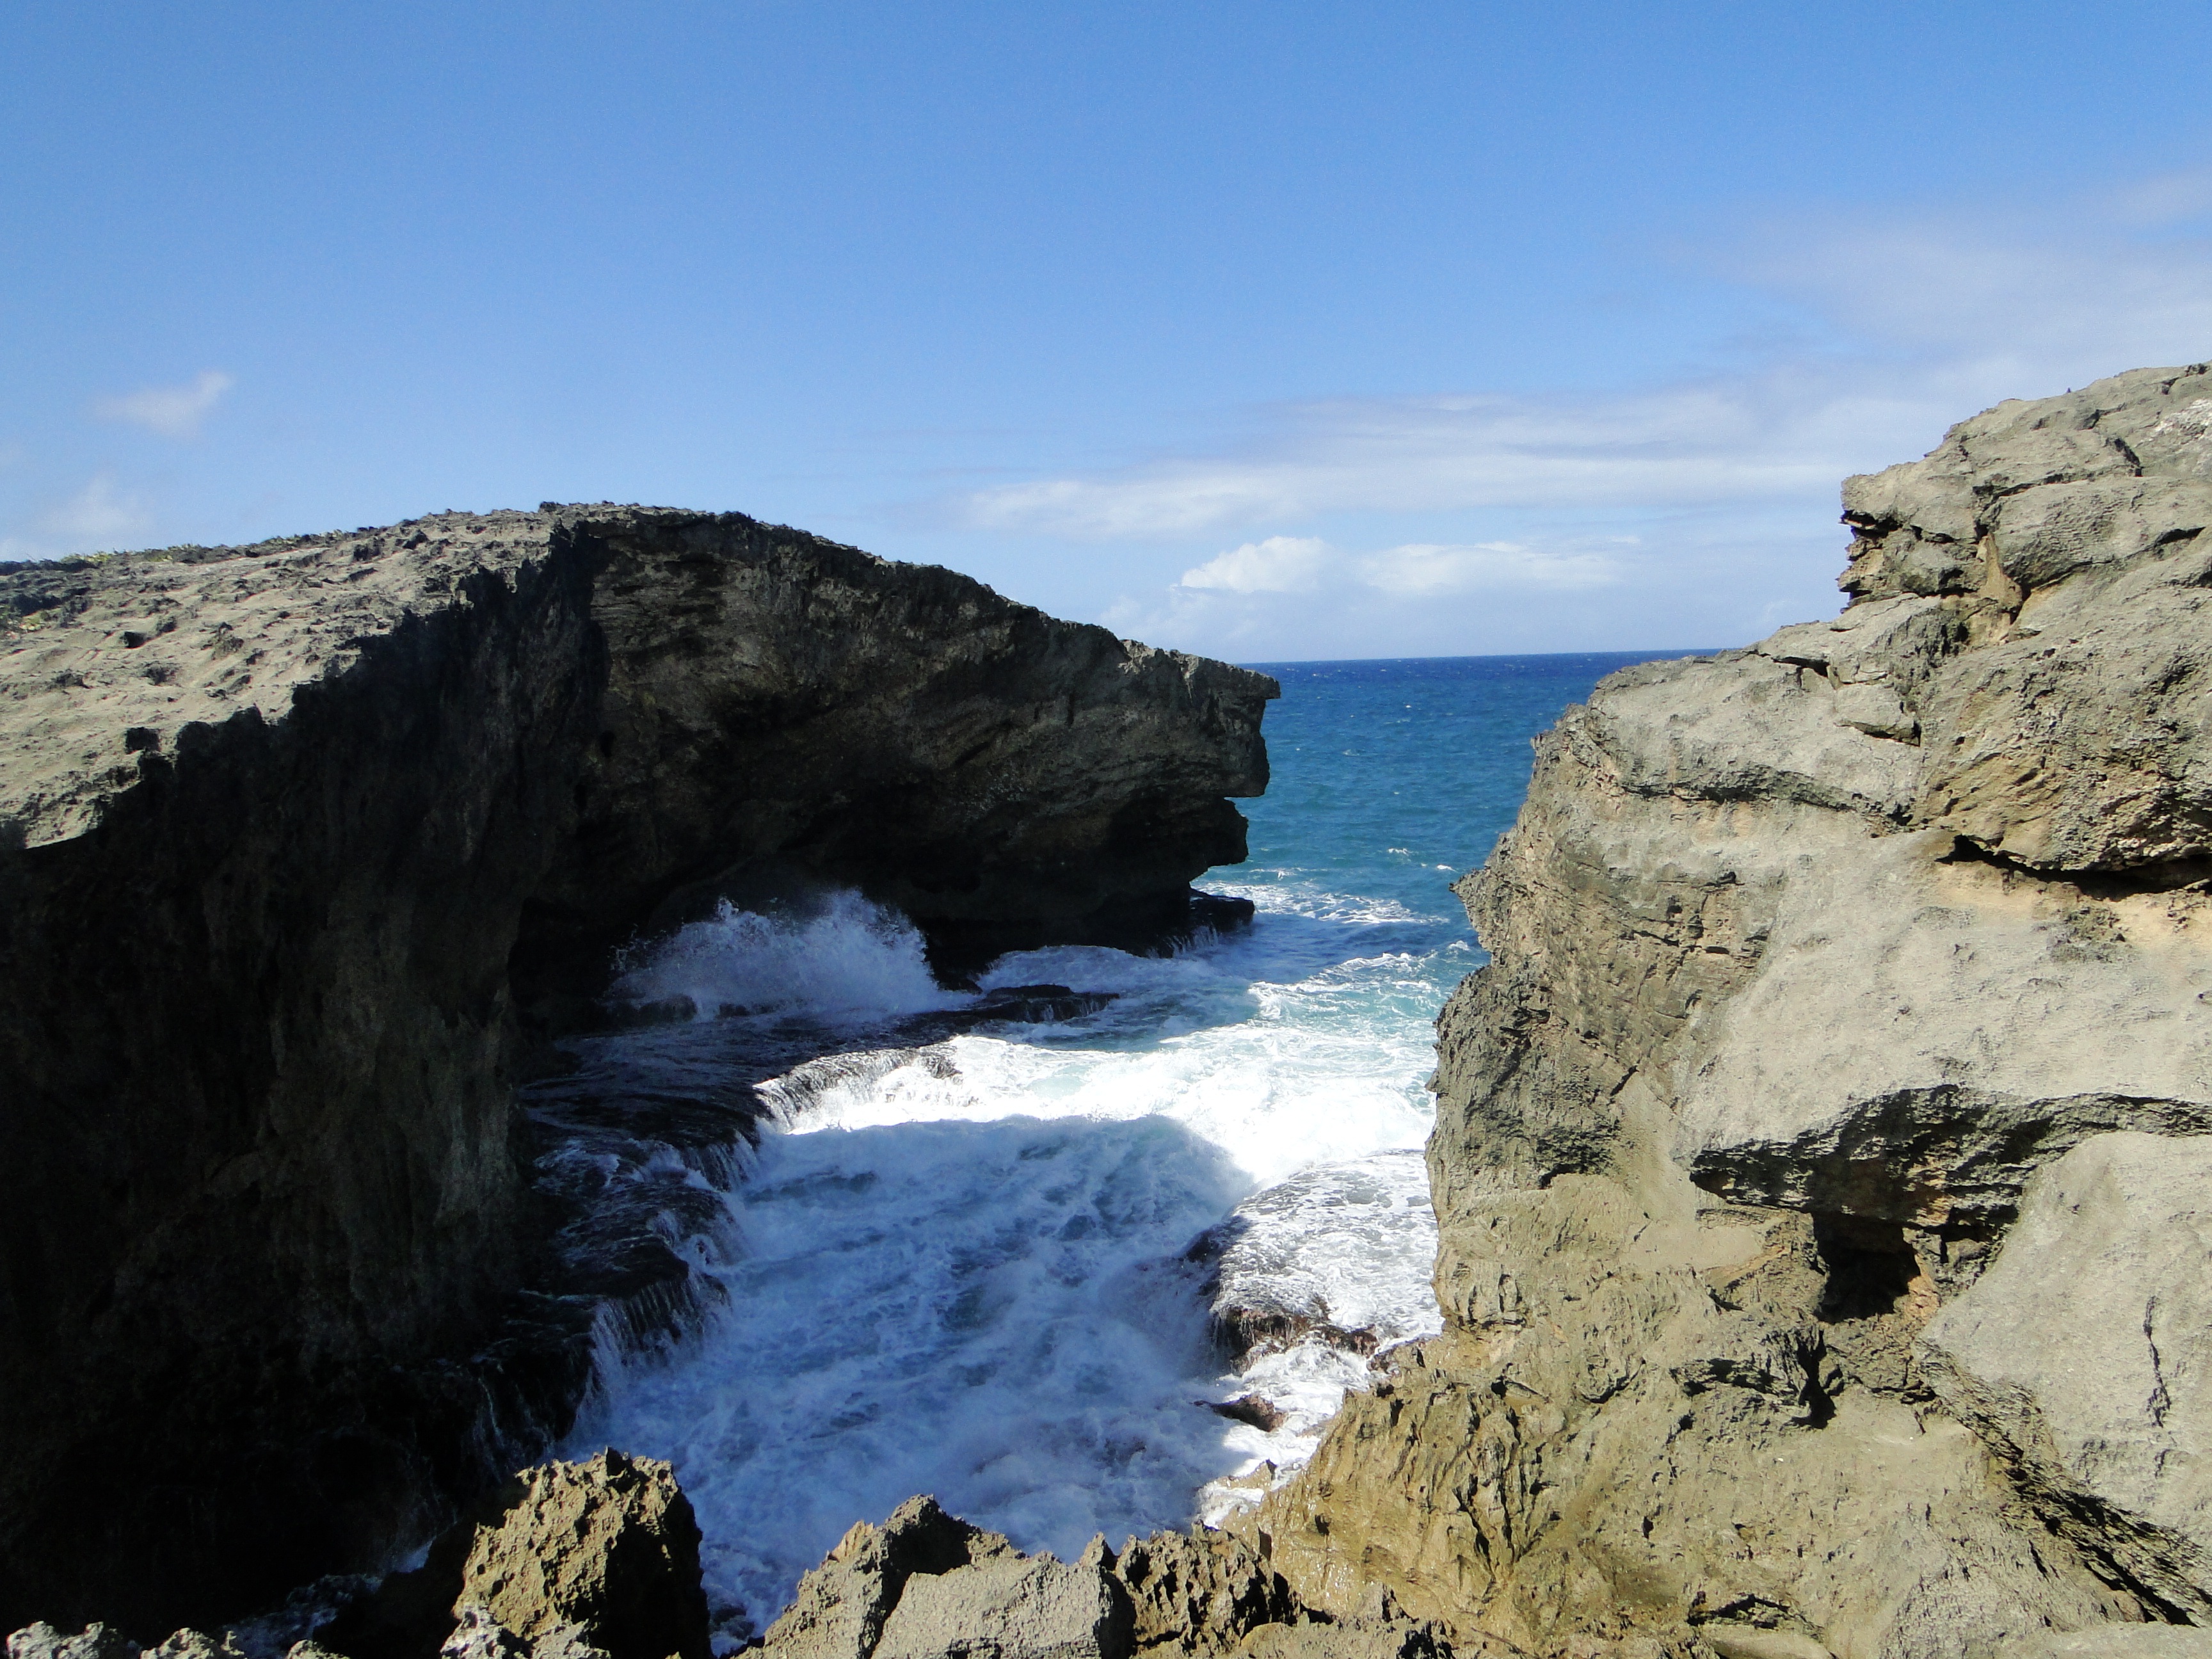
beach, landscape, sea, coast, water, nature, rock, ocean, shore, wave, formation, cliff, cove, bay, stack, terrain, material, body of water, skies, geology, cape, landform, natural arch, geographical feature